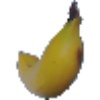
Label: Banana 1